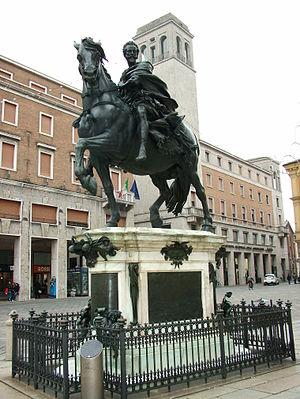
Cet article recense les statues équestres en Italie.